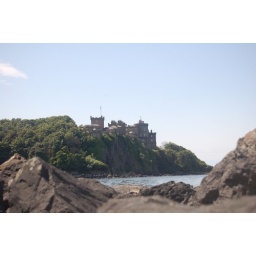
Culzean Castle , Maybole I just took this with my LG Vewity Camera by sitting it on the rocks